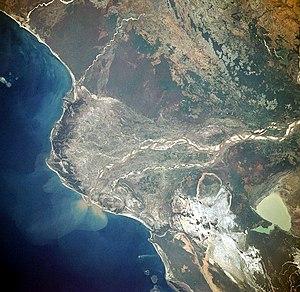
Le Mangoky est un fleuve du versant ouest de Madagascar. Son bassin est à cheval sur les régions du Menabe et de l' Atsimo-Andrefana. Il se jette dans le Canal de Mozambique par un delta d'environ 2 000 km².